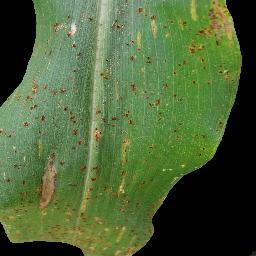
Label: Corn_(Maize)___Common_Rust